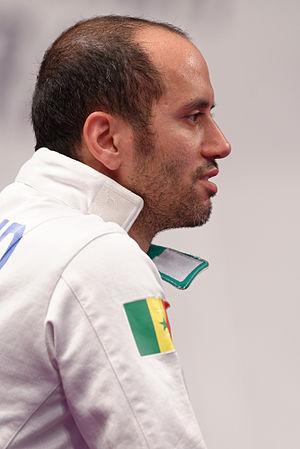
Le Sénégalais Alexandre Bouzaid au Challenge SNCF Réseau-Trophée Monal 2015, une étape de la Coupe du Monde épée hommes.
Alexandre Bouzaid est un escrimeur franco-sénégalais, résidant à Bordeaux en France. Il est d'origine libanaise. Il a remporté quatre titres de champion d'Afrique à l'épée et a participé deux fois aux Jeux olympiques, en 2012 et 2016.